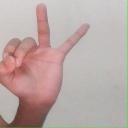
अक्षर: ण